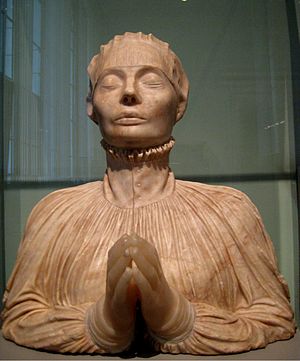
Dorothea af Danmark (1504-1547) / Biografi / Død og gravmæle
Busten fra Dorotheas epitafium udført af Cornelis Floris de Vriendt. Busten befinder sig i dag i Pusjkinmuseet i Moskva.
Dorothea af Danmark var en dansk prinsesse, der var den første hertuginde af Preussen fra 1526 til 1547.